Castro Pretorio

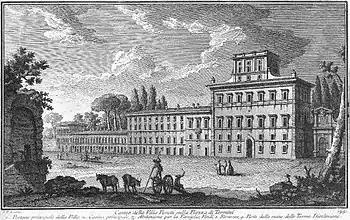
Engraving by Giuseppe Vasi showing Villa Peretti (later Villa Negroni)

During the Imperial age, the area belonged to the "regio" "Alta Semita" (Latin for 'high pathway'). At that time, a huge part of the present-day "rione" was gloomy and infamous, as it housed the "Campus Sceleratus", a large area just outside Porta Collina (between Via Venti Settembre and Piazza dell'Indipendenza) where Vestal virgins who infringed their chastity vows were buried alive.